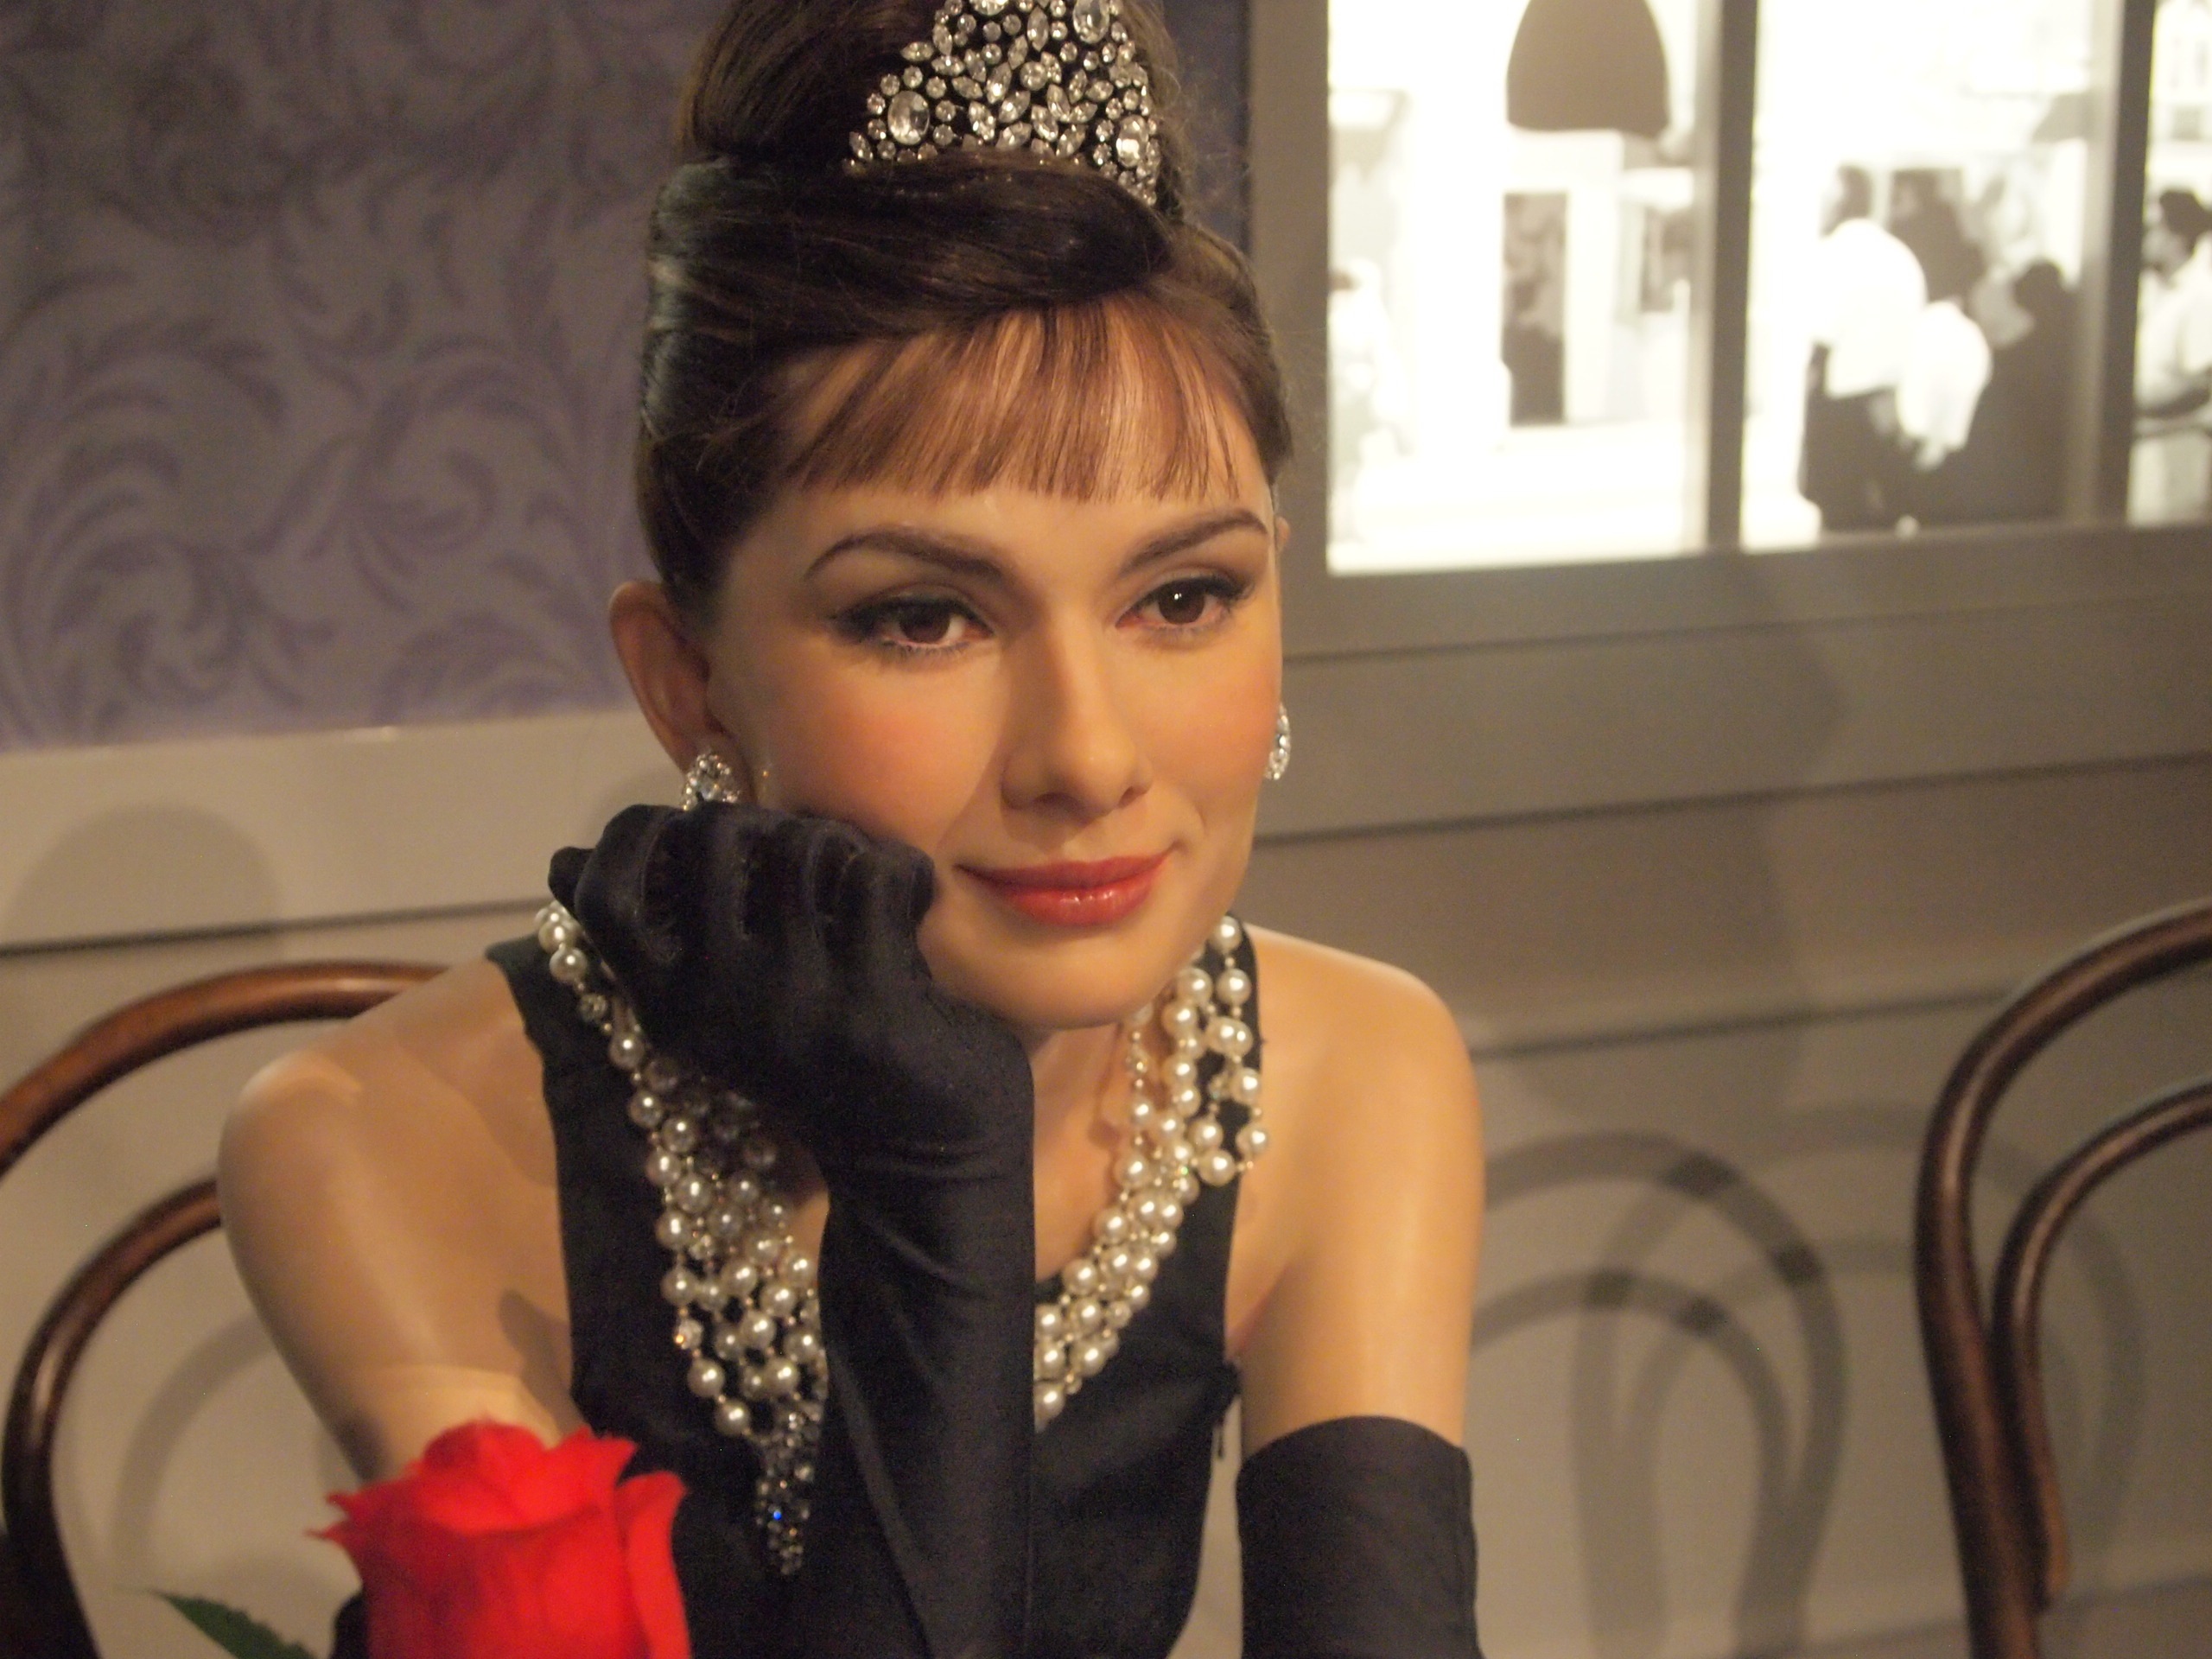
hair, model, fashion, clothing, lady, hairstyle, hong kong, dress, head, beauty, humanitarian, photo shoot, wax museum, audrey hepburn, british actress